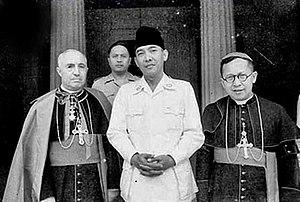
Georges-Marie de Jonghe d’Ardoye, né à Saint-Gilles le 23 avril 1887 et décédé à Bruxelles le 27 août 1961 est un évêque belge de la société des Missions étrangères de Paris. Missionnaire en Chine et vicaire apostolique de Yunnan-fu en 1933, il rejoint le service diplomatique du Saint-Siège en 1938 et sert comme délégué ou nonce apostolique en divers pays.